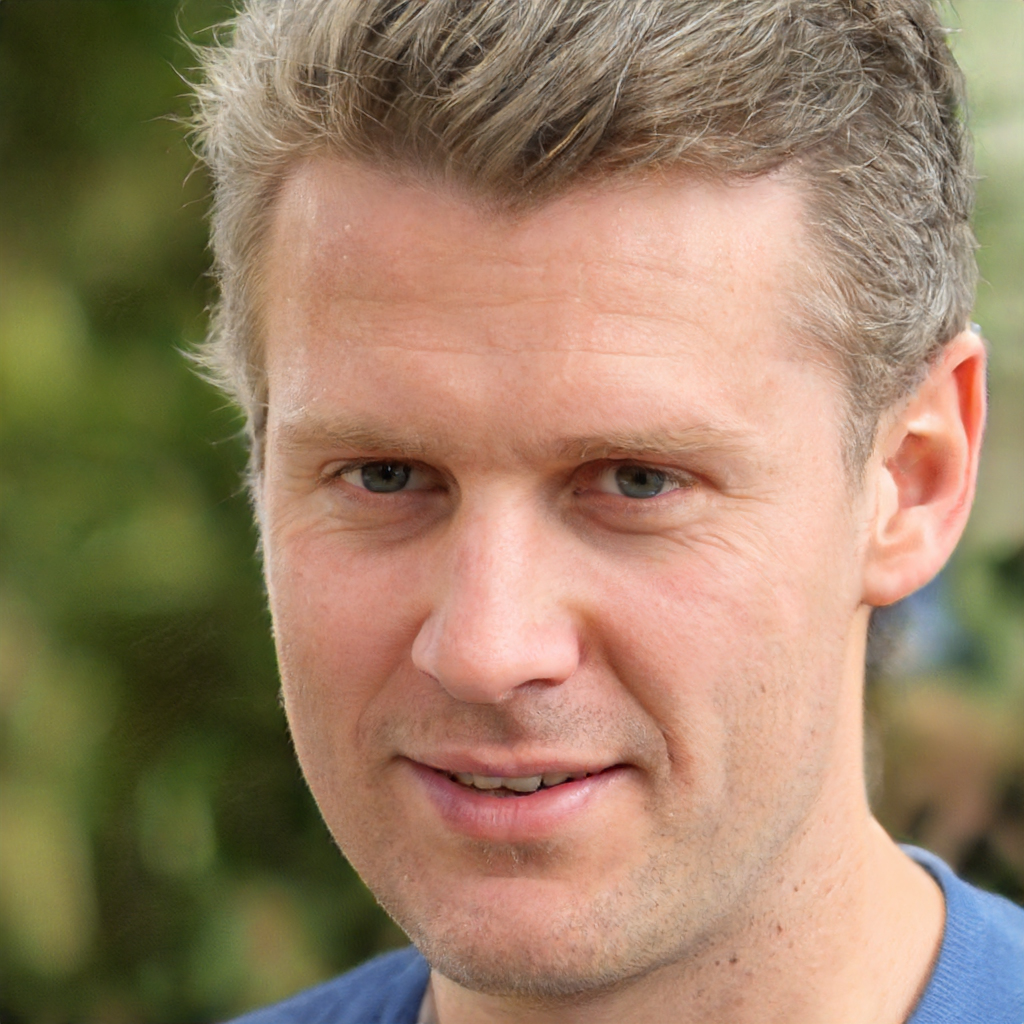
Gender: Male